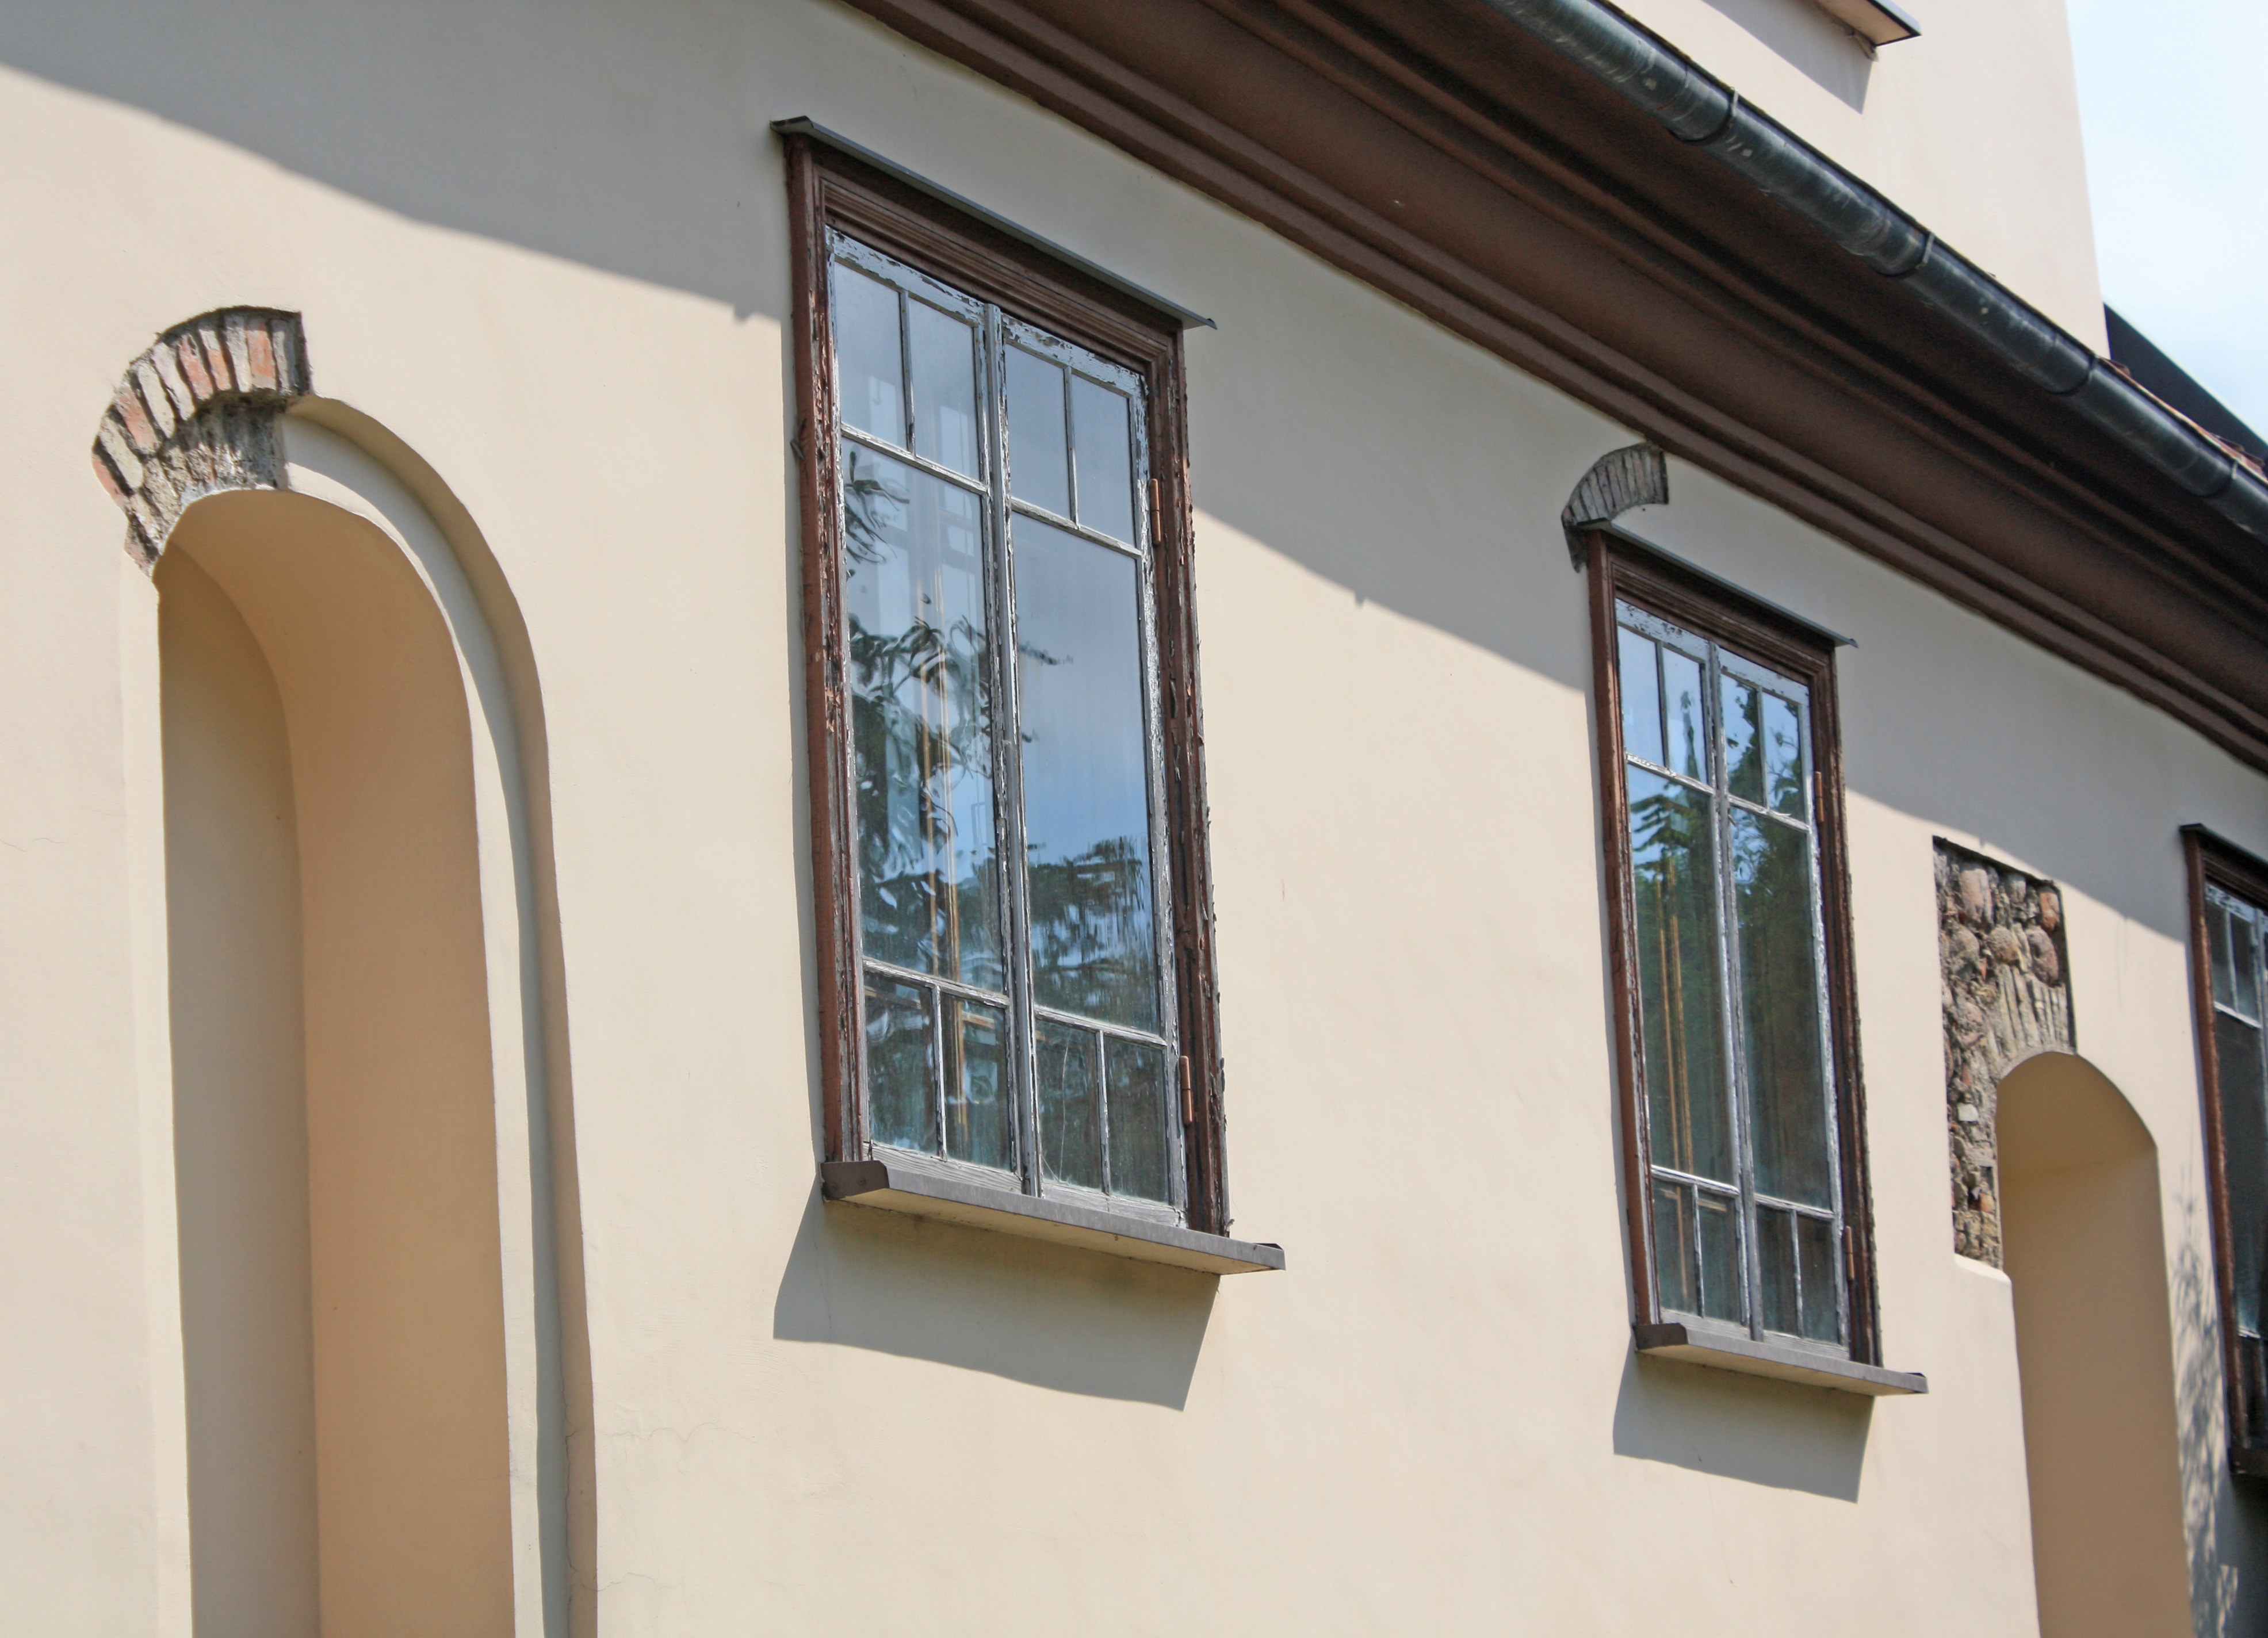
architecture, window, building, old, balcony, europe, facade, property, tourism, interior design, handrail, historical, daylighting, baluster, sash window